Rosetta Tofano

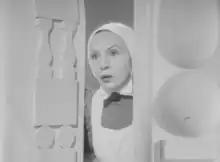
Tofano in "Princess Cinderella" (1941)

Rosetta Tofano (1902–1960) was an Italian costume designer and film star. She was a noted Costumier for the stage and films. In 1923 she met and married Sergio Tofano. She made her film debut in the lead role in the 1932 film "Your Money or Your Life" and made several further appearances over the next decade.